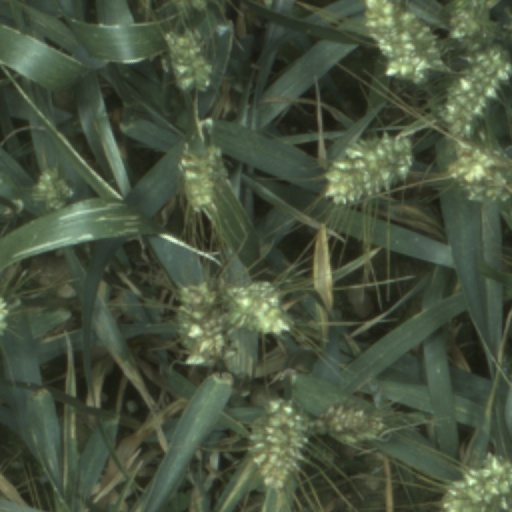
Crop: wheat